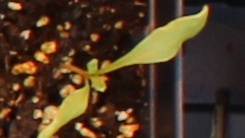
Label: Sugar beet